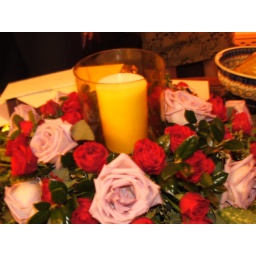
Beautiful rose flower arrangement by Susan